Vidal Llerenas Morales

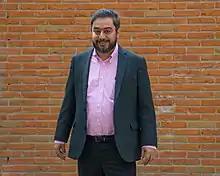

Vidal Llerenas Morales (born 2 February 1972) is a Mexican politician from the National Regeneration Movement (Morena). He represented Mexico City's eighth district in the Chamber of Deputies during the 61st Congress (2009–2012), representing the Party of the Democratic Revolution, and, again, during the 63rd Congress (2015–2018), representing Morena.